Love X Stereo

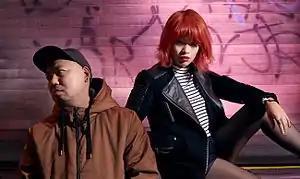

Love X Stereo (Korean: 러브엑스테레오) is an electro duo from Seoul, Korea. Consisting lead vocalist and synthesizer player Annie Ko and guitarist and producer Toby Hwang, the duo debuted in 2011 by releasing an EP album called Buzzin'.